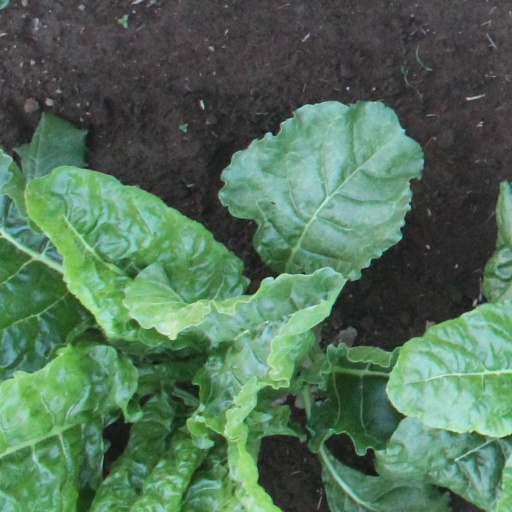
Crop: sugar beet